Audi TT

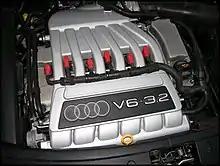
3.2 L VR6 engine

The original four-cylinder engine range was complemented with a VR6 engine rated at and of torque in early 2003, which came as standard with the quattro four-wheel-drive system. In July 2003, a new six-speed dual clutch transmission – dubbed the Direct-Shift Gearbox (DSG), which improves acceleration through much-reduced shift times, was offered, along with a stiffer suspension.